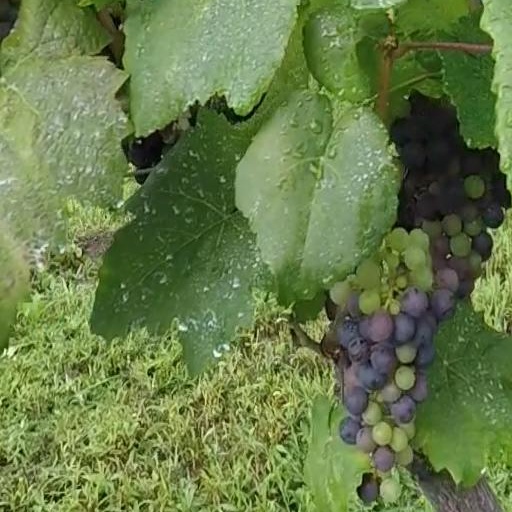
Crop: grape